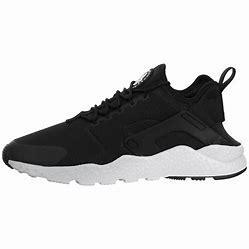
Brand: Nike
Model: Air Huarache Run Ultra